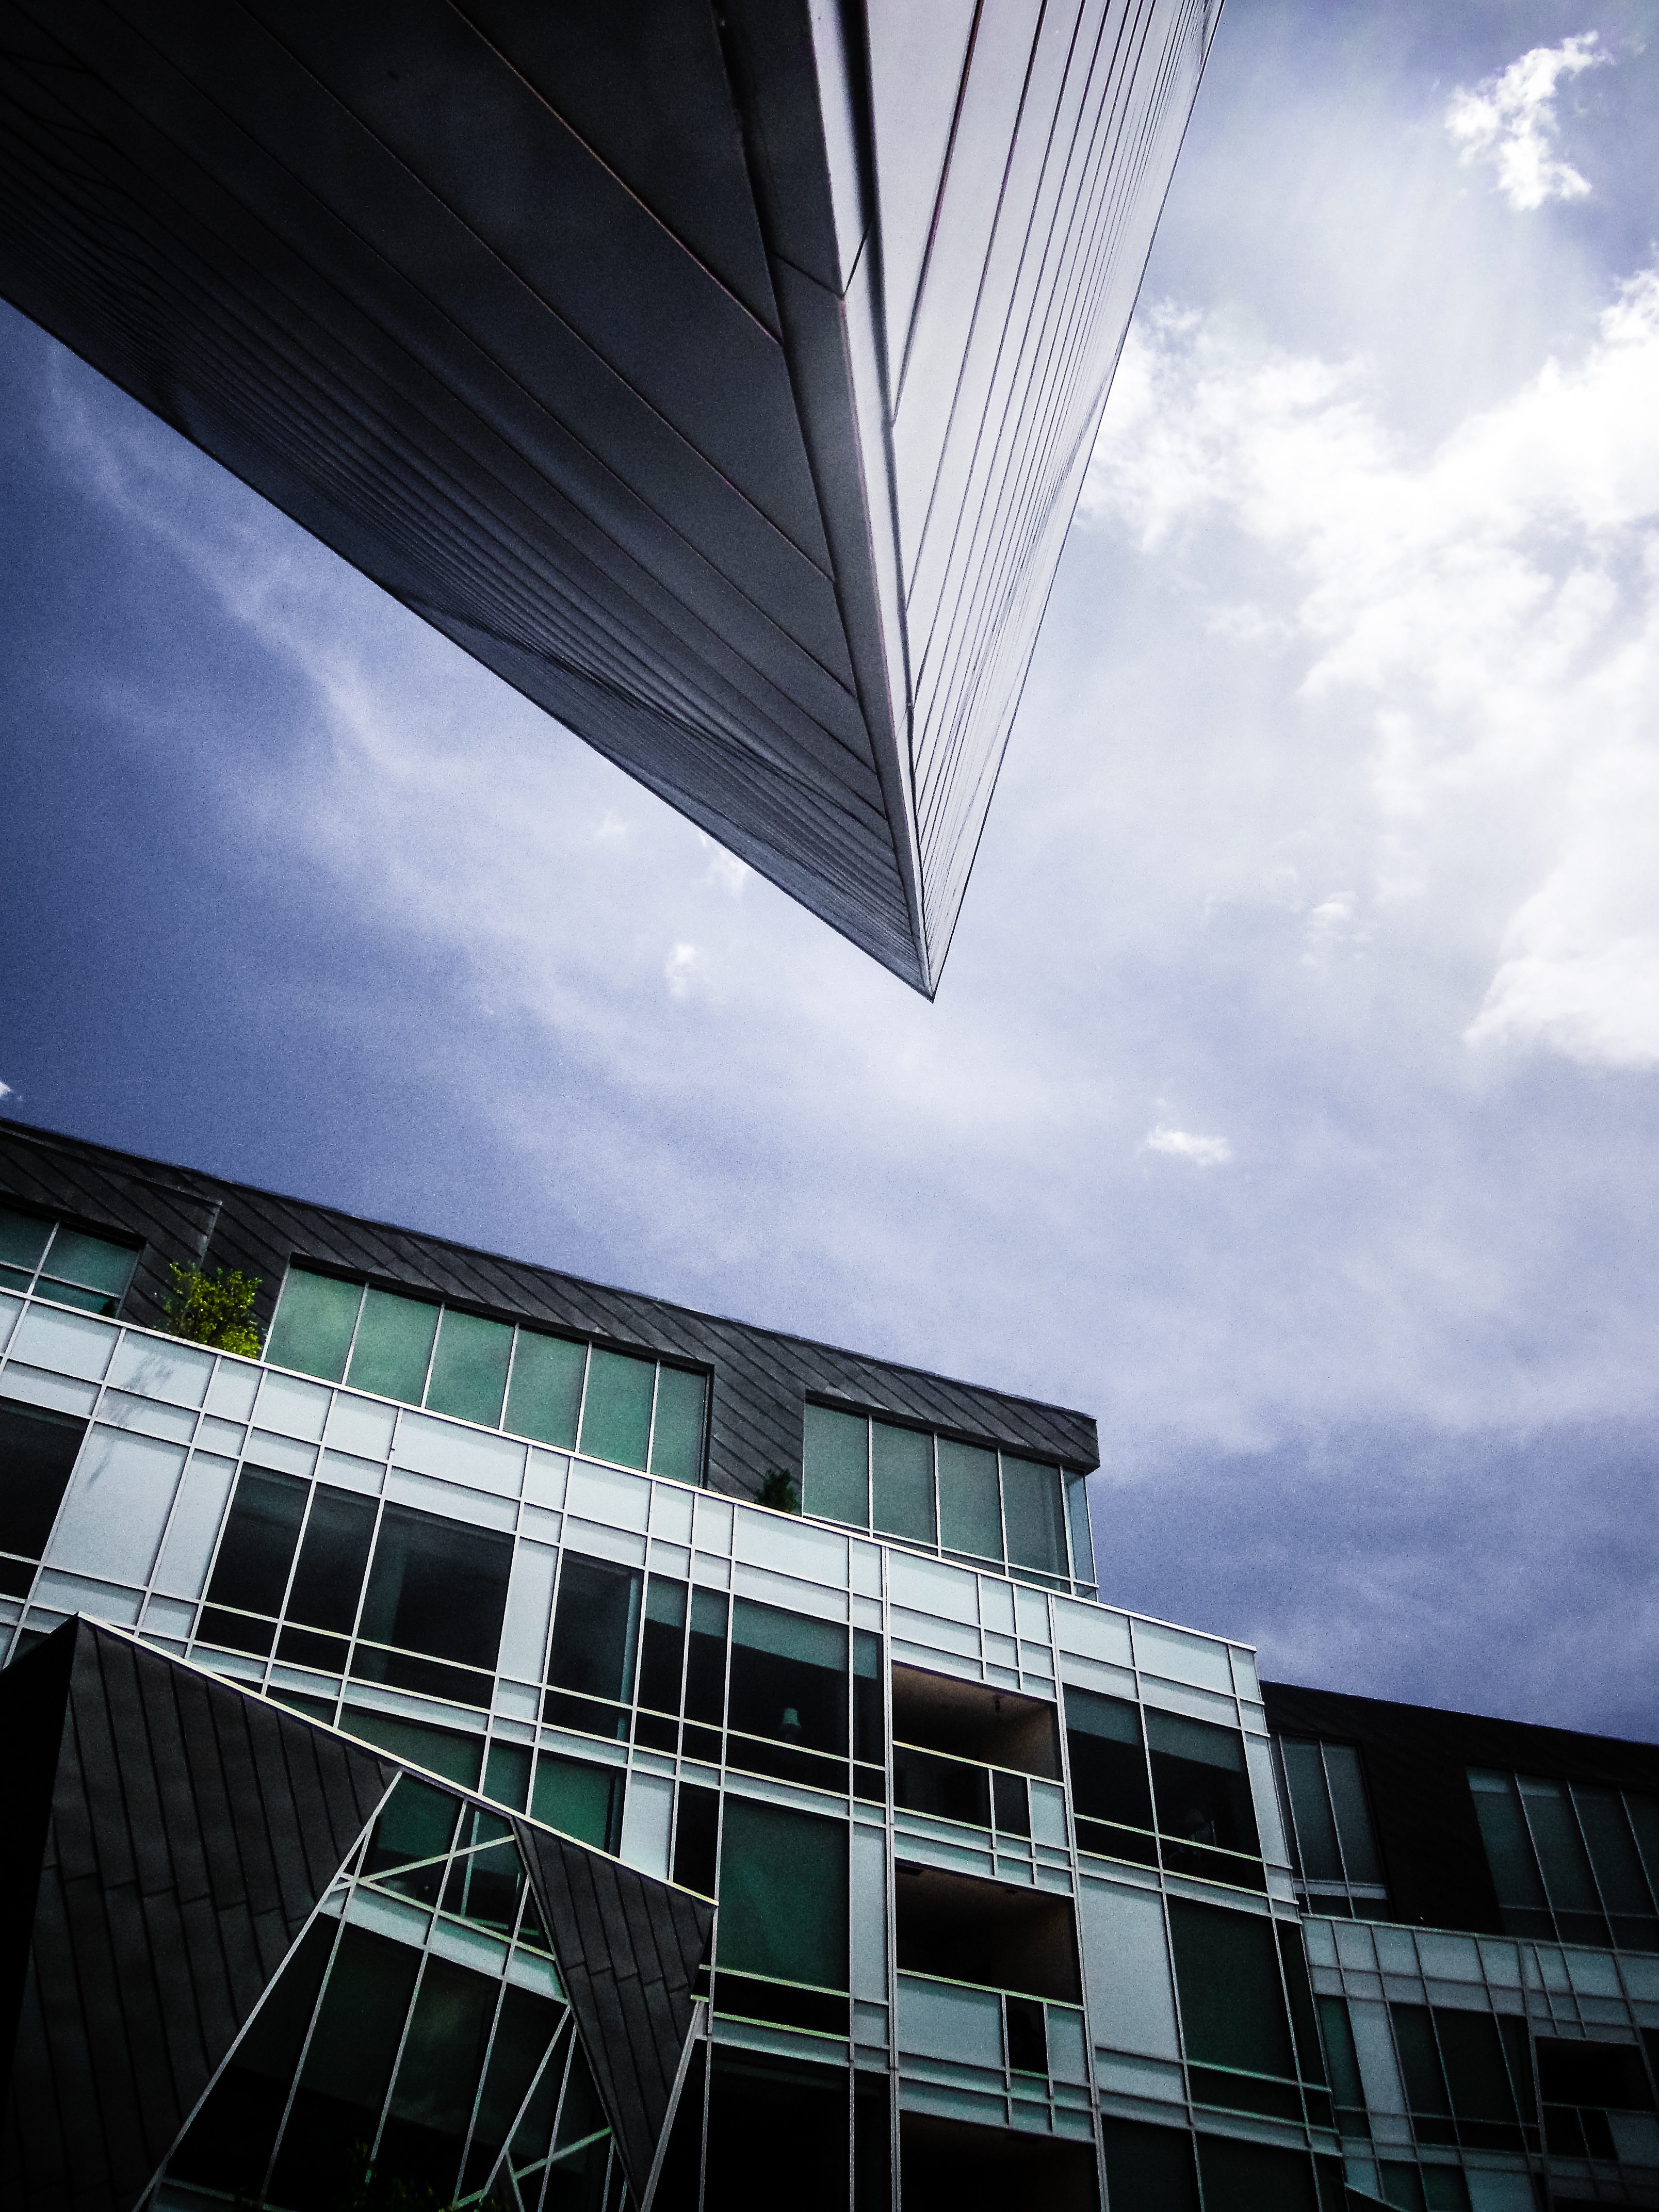
architecture, structure, sky, sunlight, skyscraper, cityscape, line, reflection, landmark, facade, blue, stadium, tower block, shape, headquarters, urban area, atmosphere of earth, sport venue